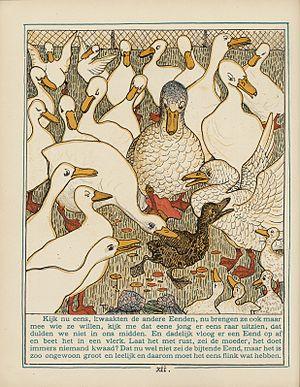
Le Vilain Petit Canard est un conte pour enfants écrit par Hans Christian Andersen en juillet 1842, après l'échec de la pièce de théâtre L'Oiseau dans le poirier, qui fut sifflée à la première. Dans ce conte, Andersen a placé les principales périodes de sa vie.